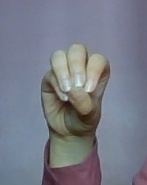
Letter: ha